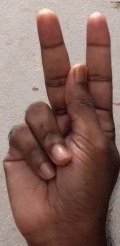
ASL sign: K